Stab wound

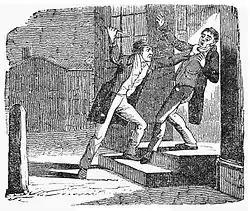
An 1833 depiction of Jereboam O. Beauchamp stabbing Solomon P. Sharp.

A stab wound is a specific form of penetrating trauma to the skin that results from a knife or a similar pointed object. While stab wounds are typically known to be caused by knives, they can also occur from a variety of implements, including broken bottles and ice picks. Most stabbings occur because of intentional violence or through self-infliction. The treatment is dependent on many different variables such as the anatomical location and the severity of the injury. Even though stab wounds are inflicted at a much greater rate than gunshot wounds, they account for less than 10% of all penetrating trauma deaths.